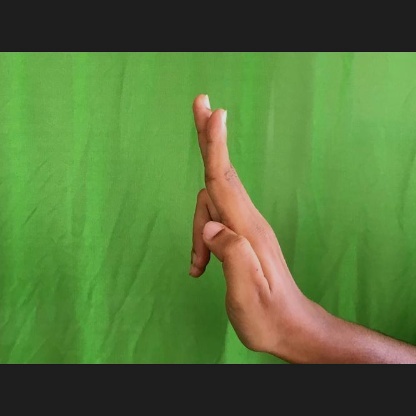
Mudra: Ardhapathaka